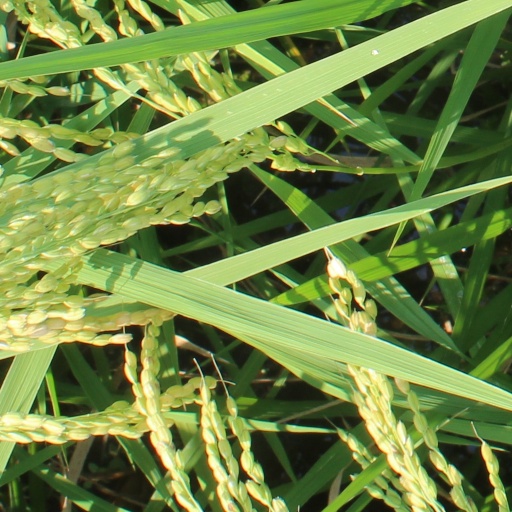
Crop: rice